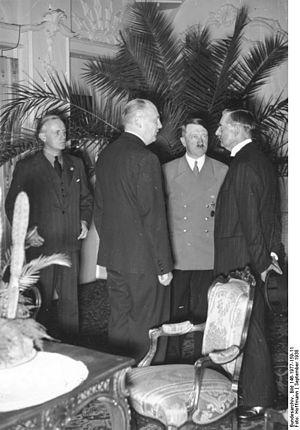
Sir Winston Churchill [ˈwɪnstin ˈtʃɜːtʃɪl], né le 30 novembre 1874 à Woodstock et mort le 24 janvier 1965 à Londres, est un homme d'État britannique. Sa ténacité face au nazisme, son action décisive en tant que Premier ministre du Royaume-Uni durant la Seconde Guerre mondiale, joints à ses talents d'orateur et à ses bons mots, ont fait de lui un des hommes politiques les plus reconnus du XXᵉ siècle. Ne disposant pas d'une fortune personnelle, il tire l'essentiel de ses revenus de sa plume. Ses dons d'écriture seront couronnés à la fin de sa vie par le prix Nobel de littérature. Il est également un peintre estimé.